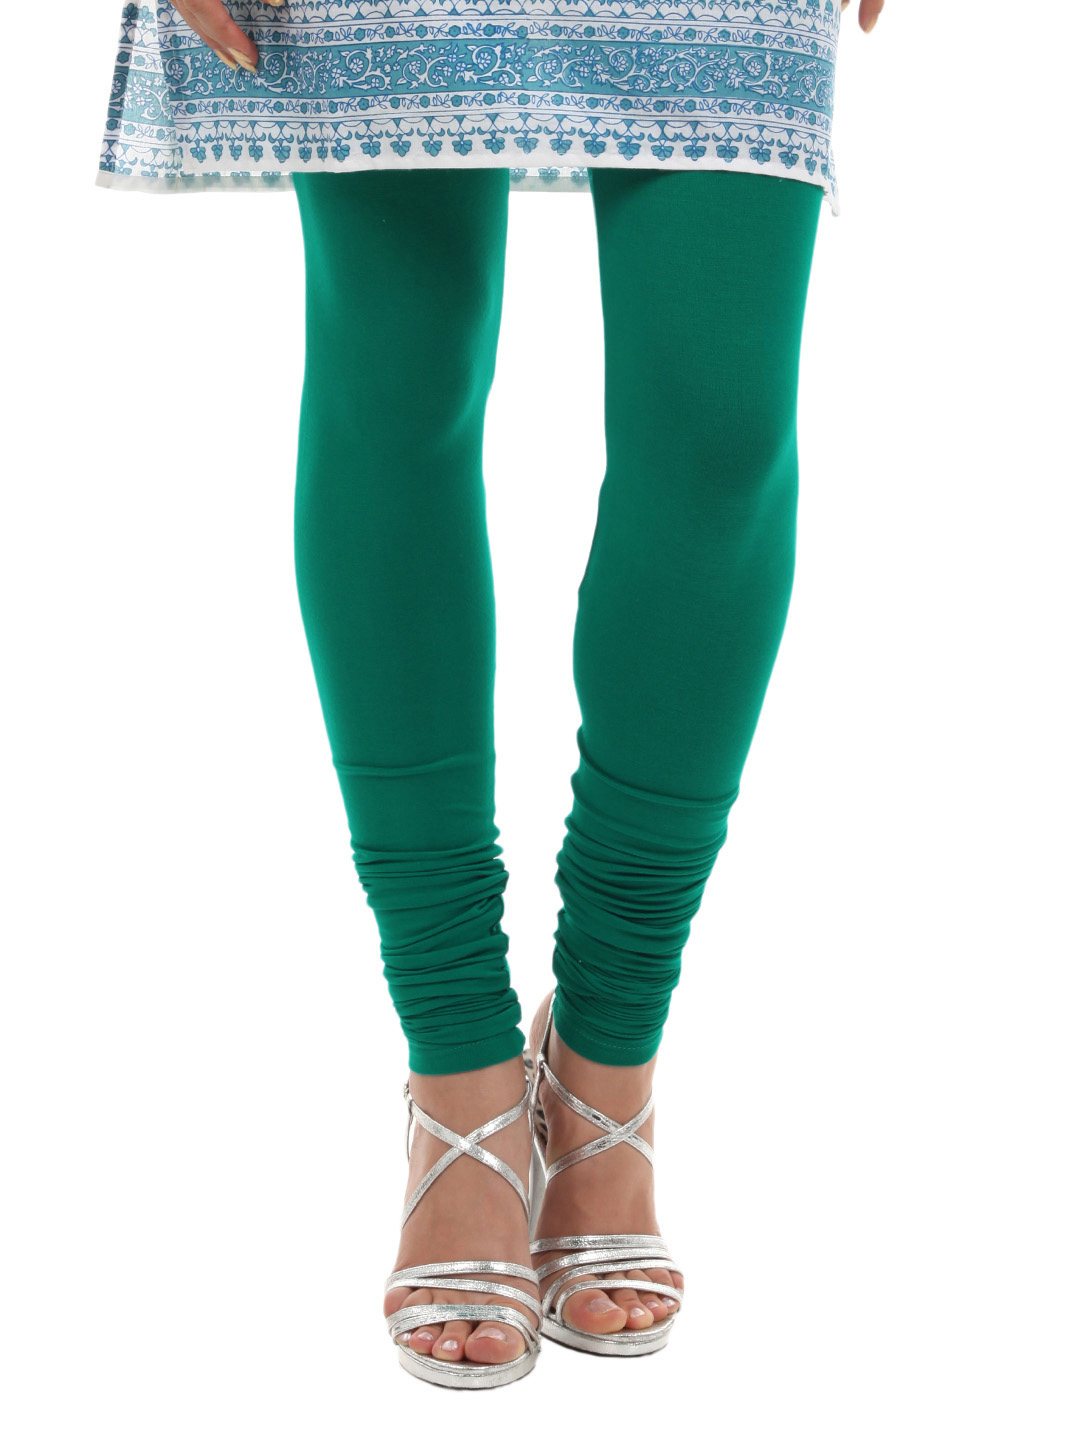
Myntra Women Green Leggings
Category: Apparel / Bottomwear / Leggings
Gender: Women
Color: Green
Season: Summer 2012
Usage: Casual